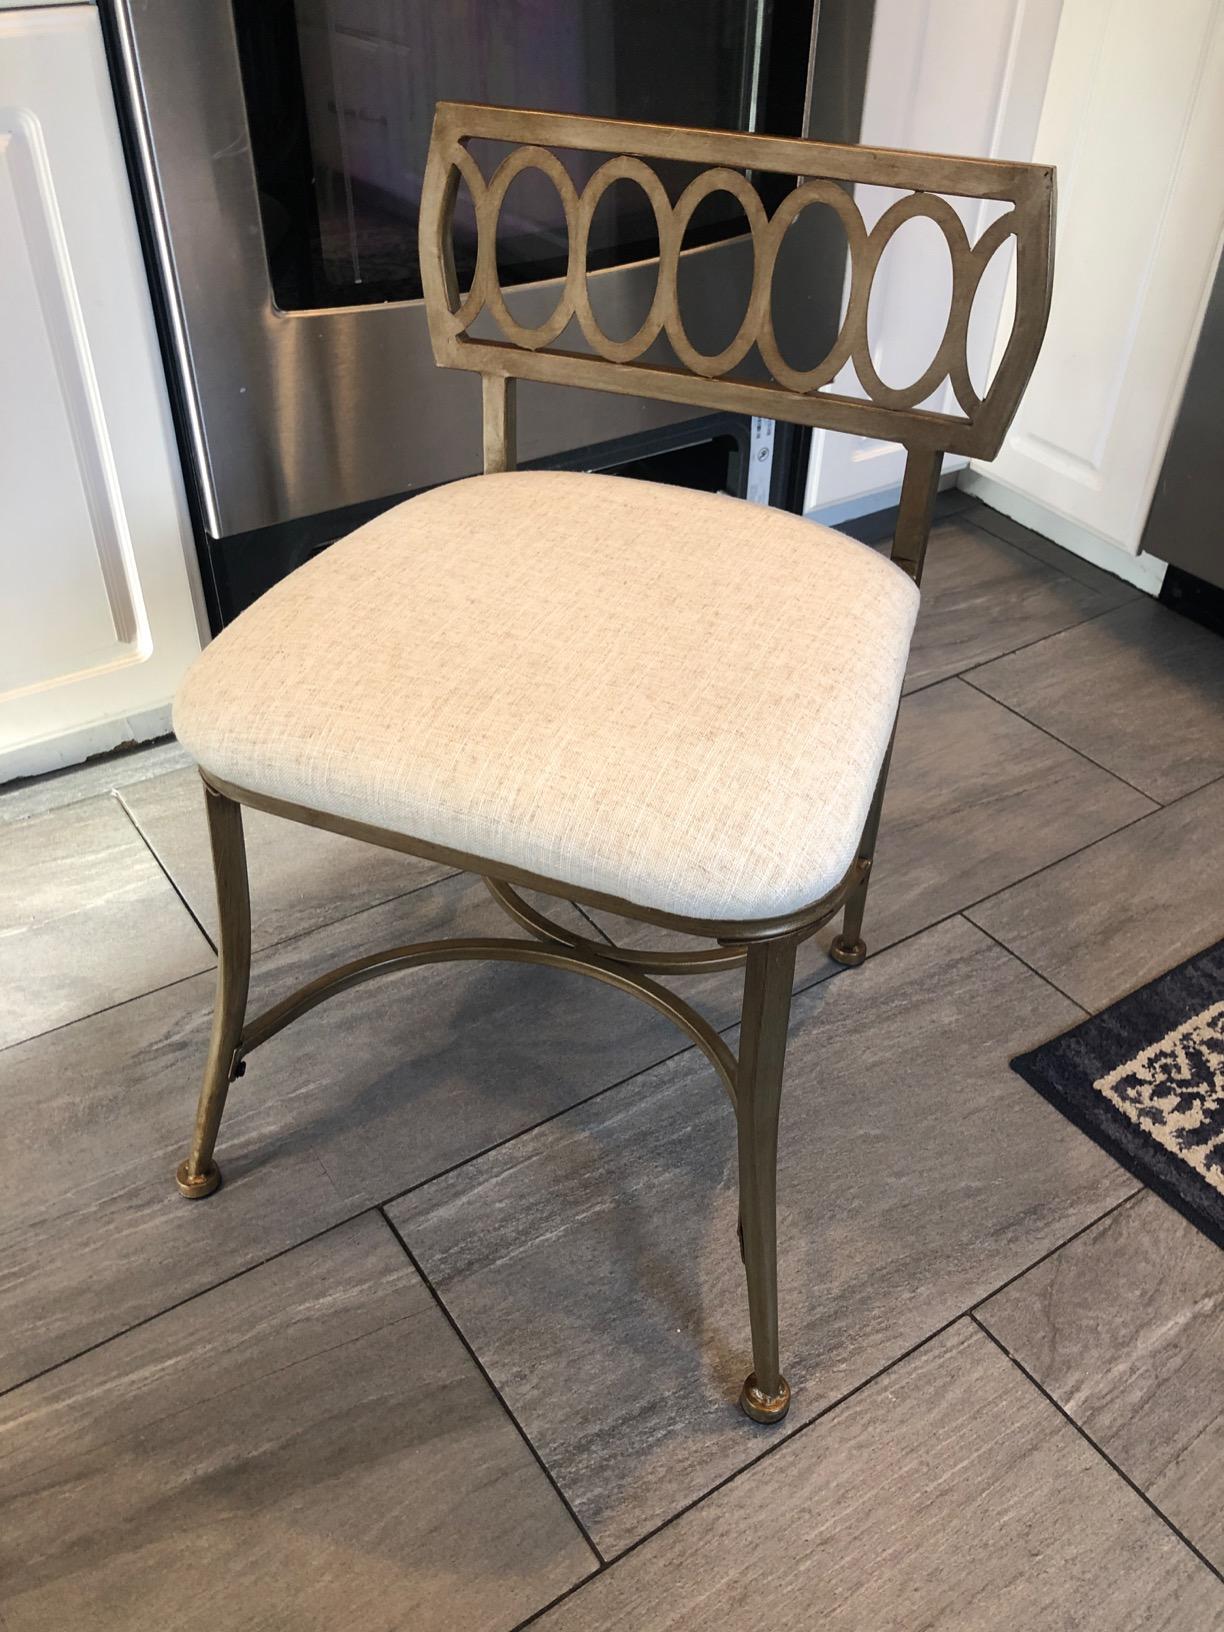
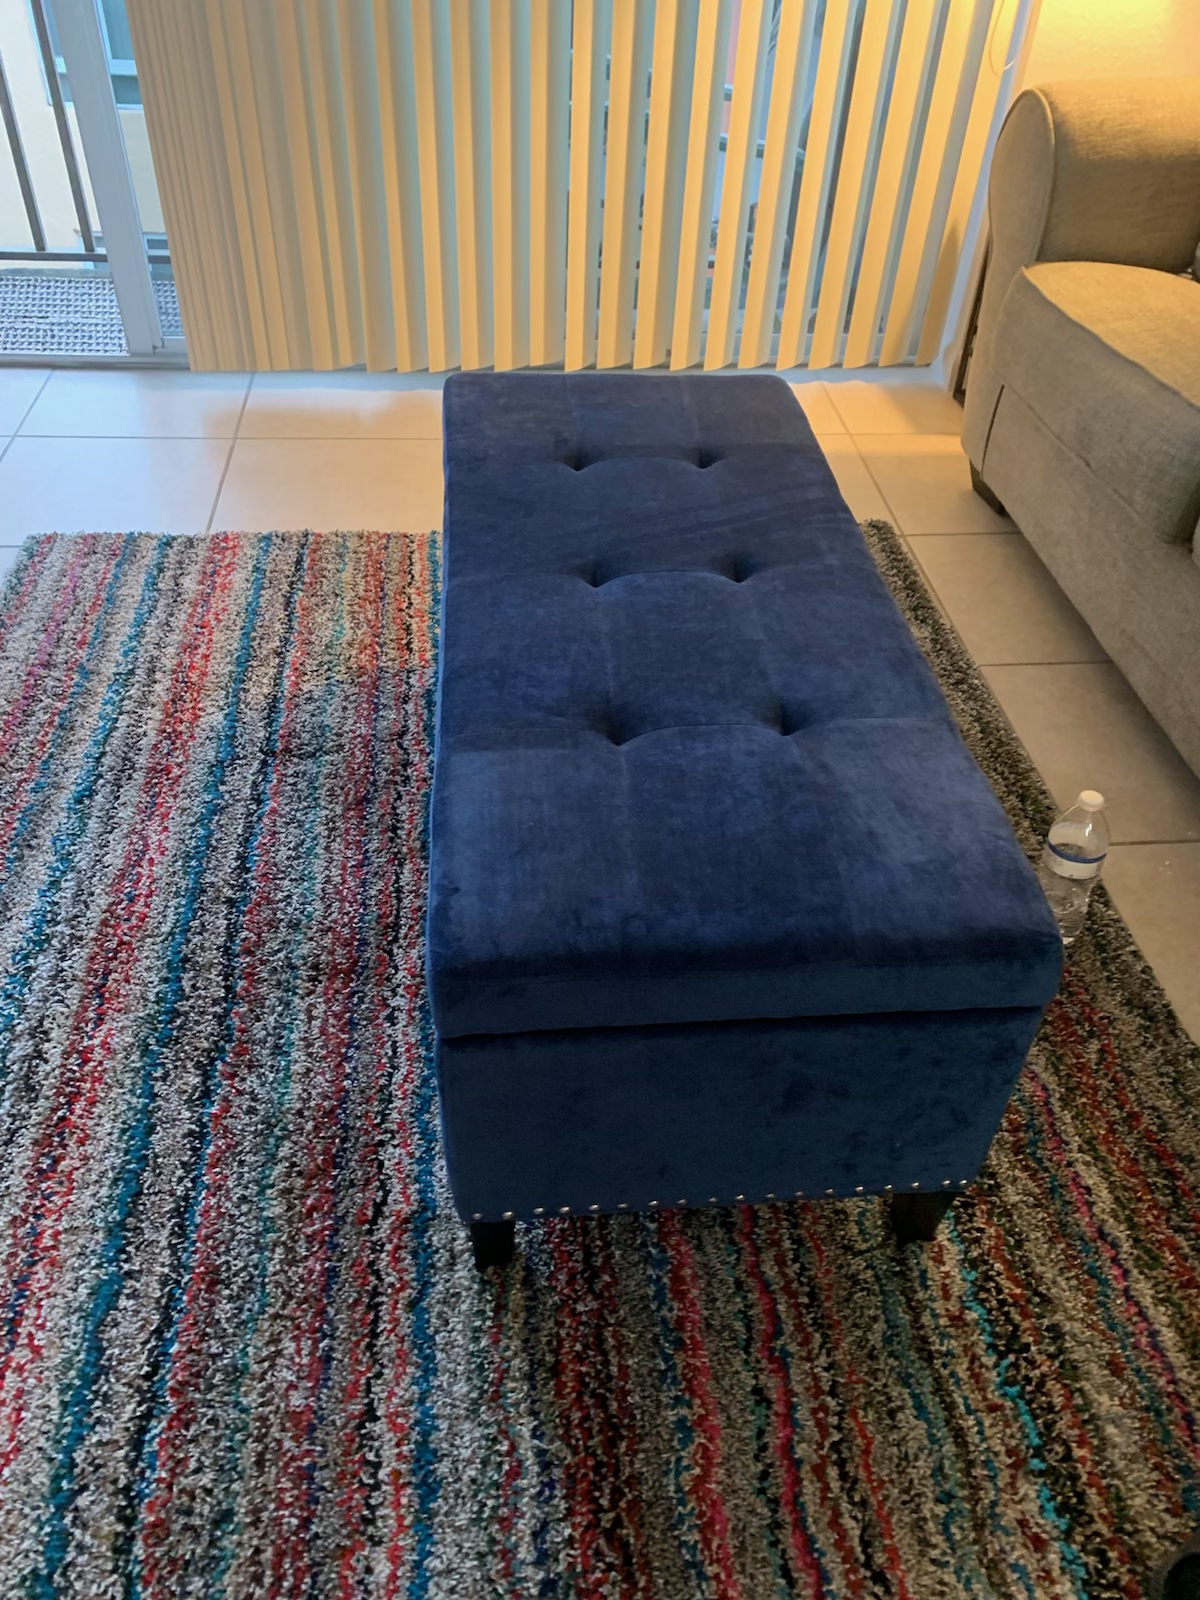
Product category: stool
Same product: no